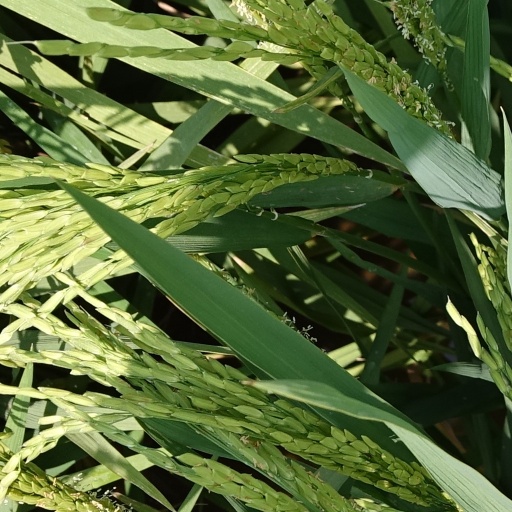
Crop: rice